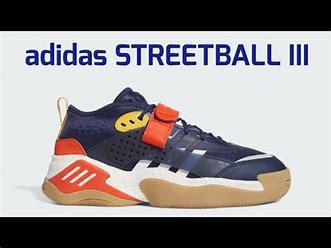
Brand: adidas
Model: Streetball Basketball